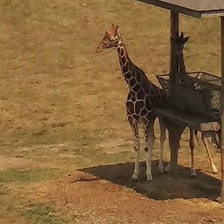
Pose orientation: front-left